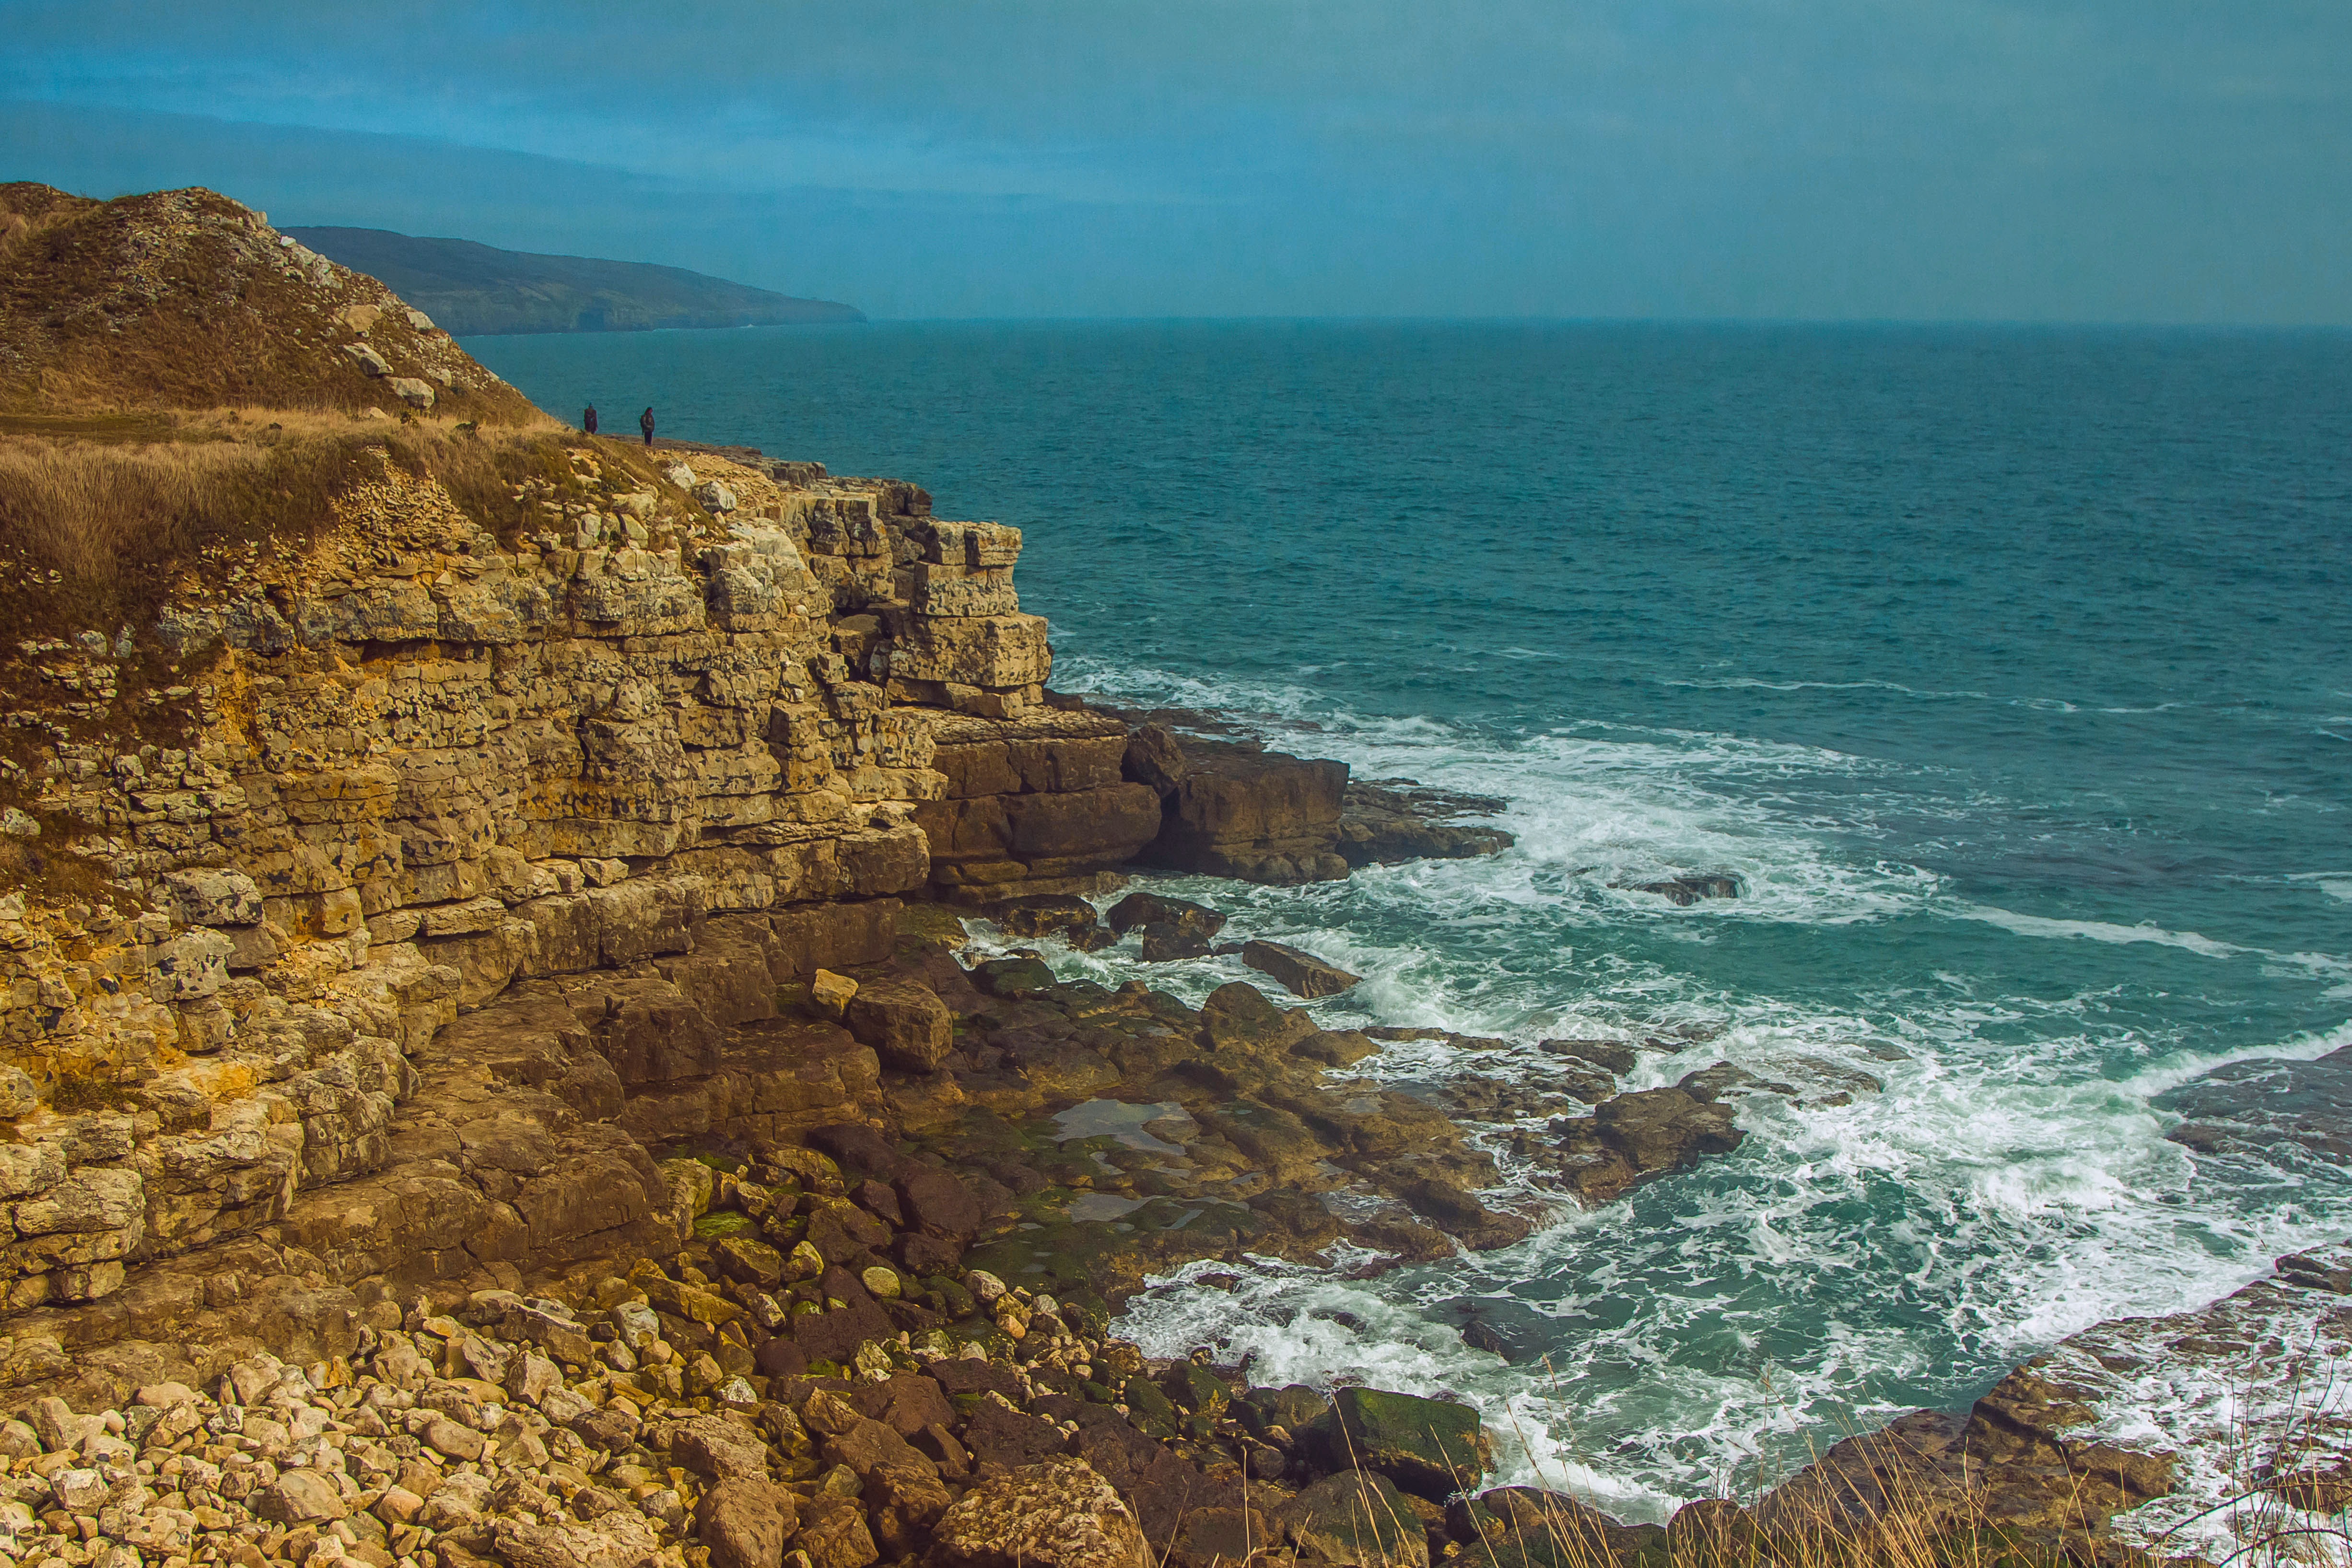
sea, coast, rock, ocean, shore, wave, formation, cliff, cove, bay, terrain, material, body of water, geology, cape, dorset, landform, jurassic coast, geographical feature